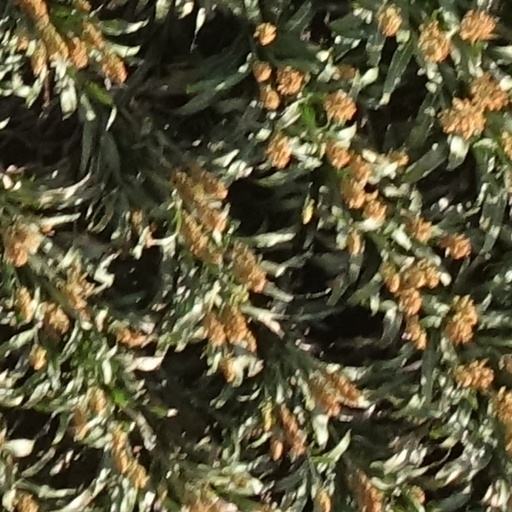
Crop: sorghum